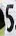
Number: 5